History of Greeks in Baltimore

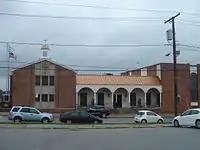
St. Nicholas Greek Orthodox Church, April 2013

The first Greeks in Baltimore were nine young boys who arrived as refugees of the Chios Massacre, the slaughter of tens of thousands of Greeks on the island of Chios at the hands of the Ottomans during the Greek War of Independence.